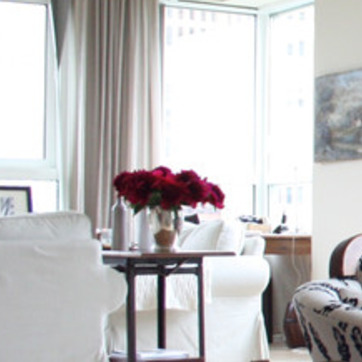
Material: foliage